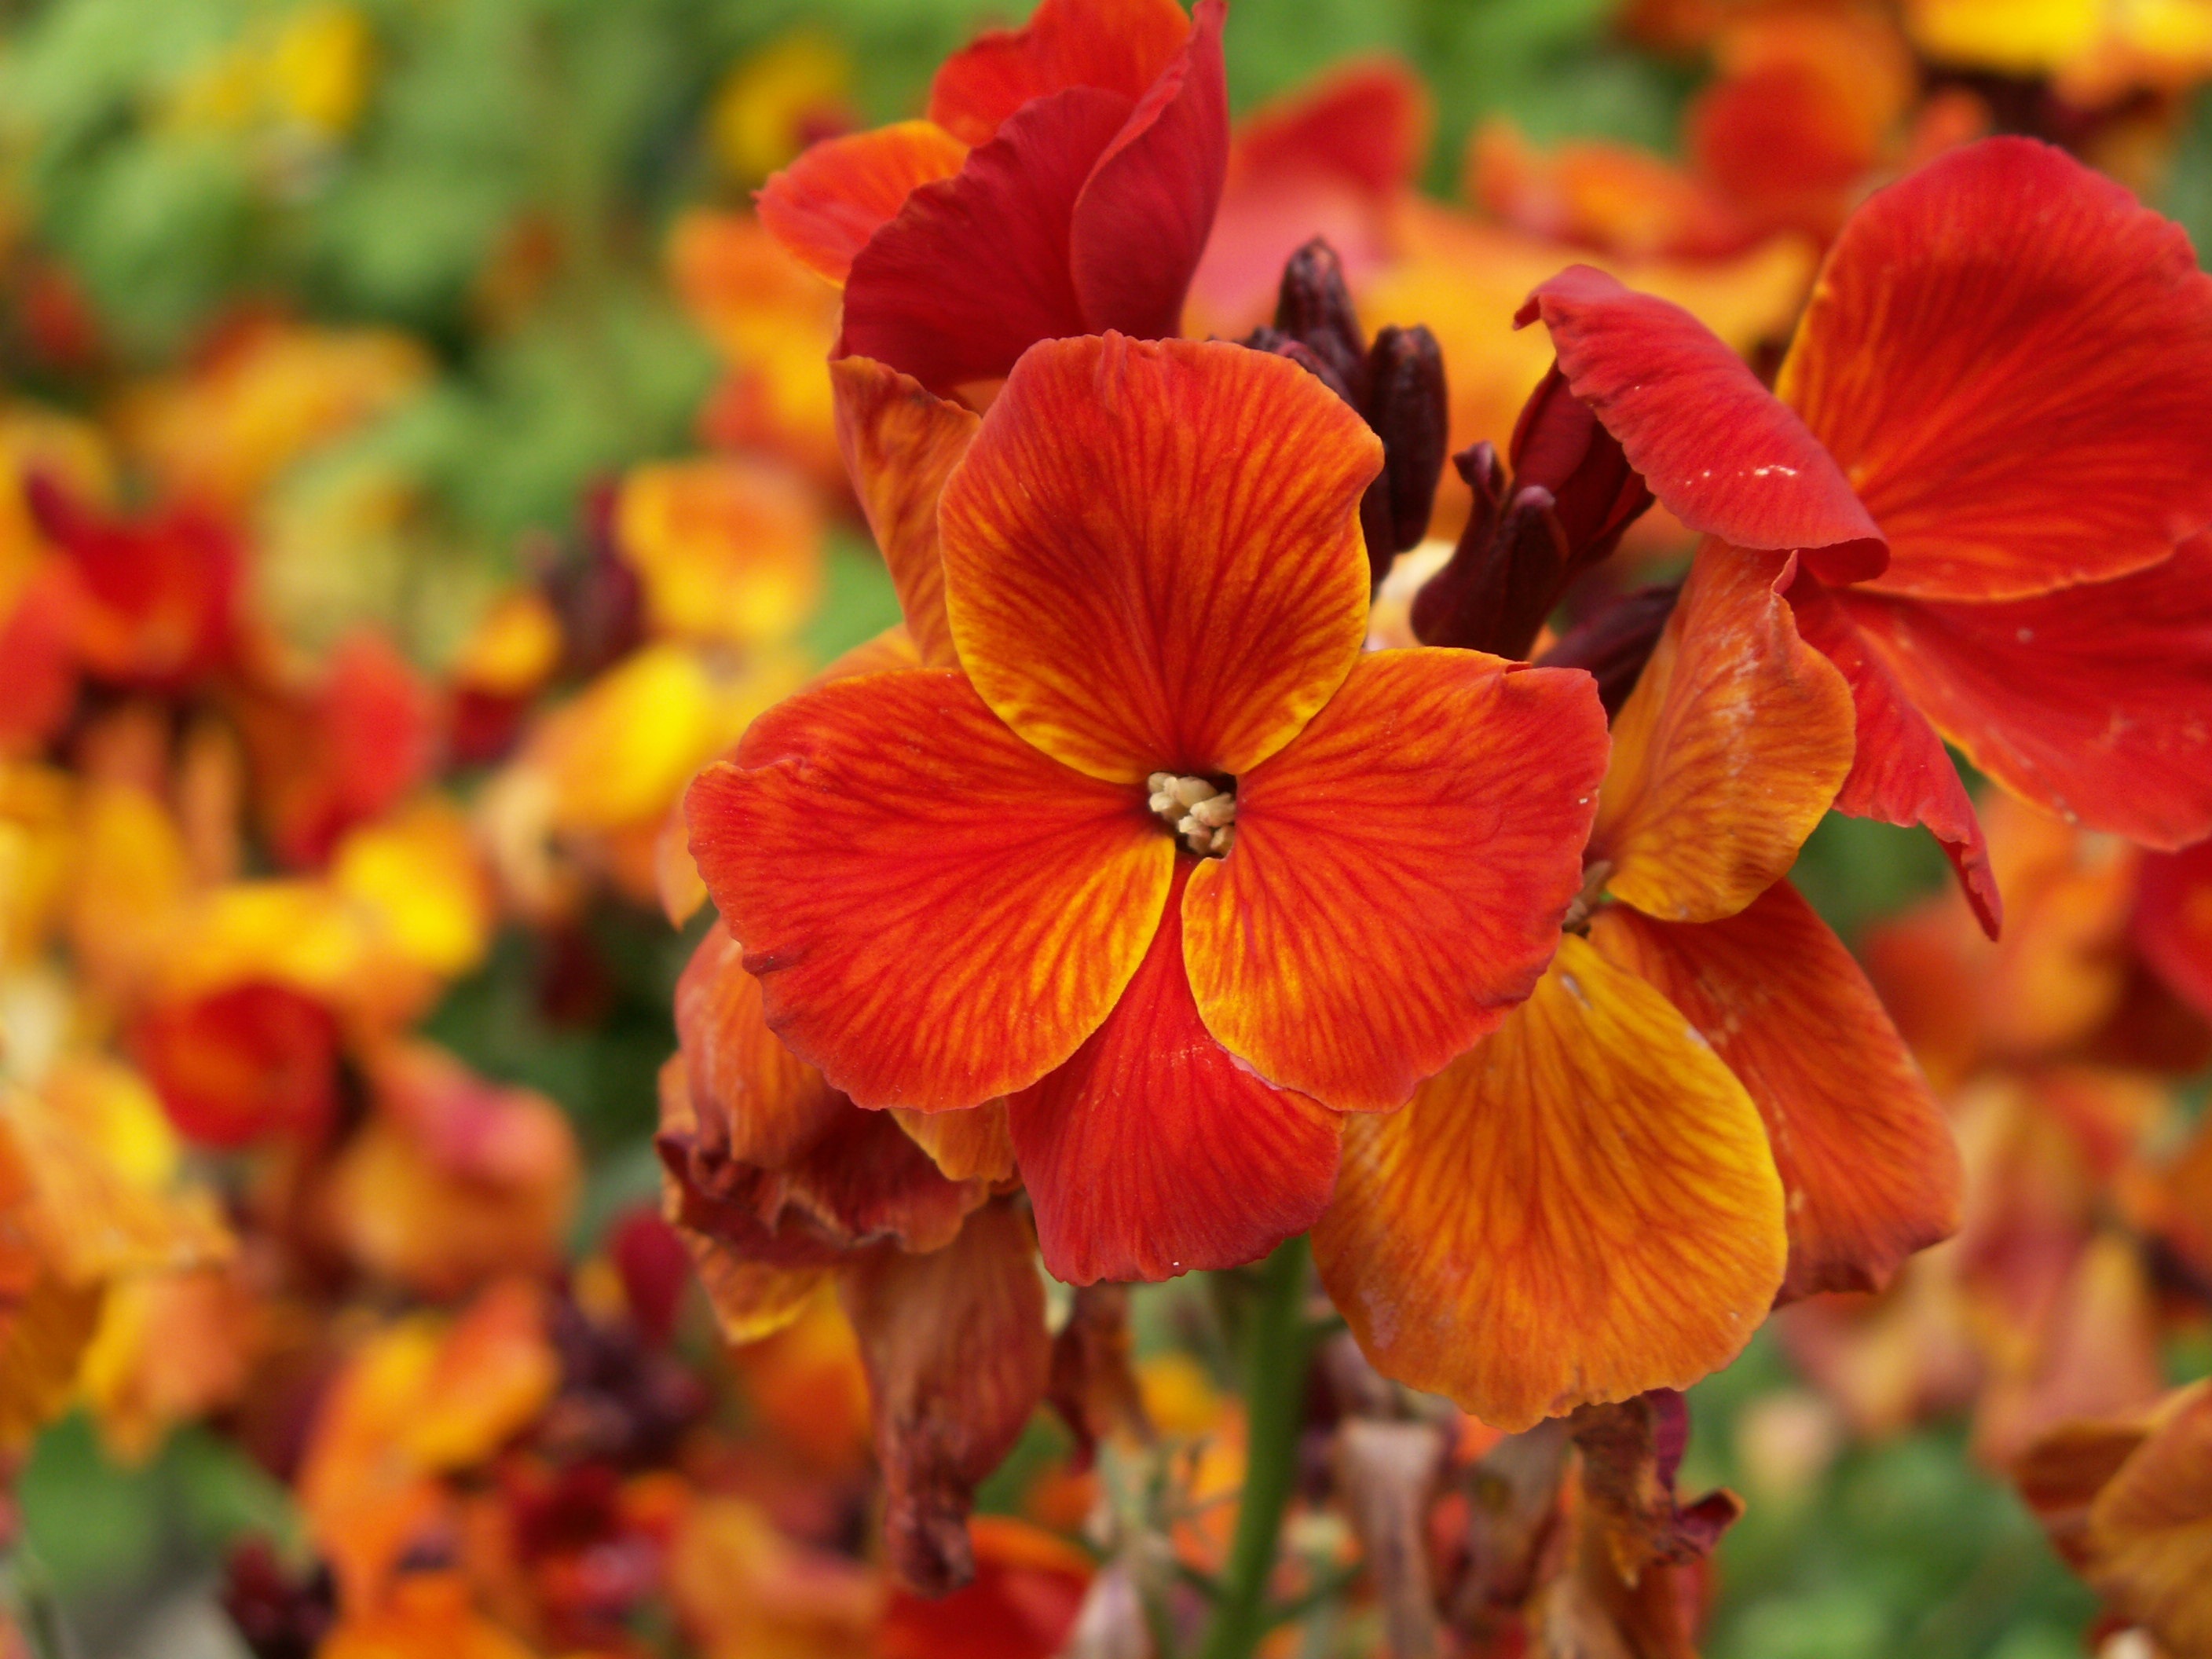
plant, leaf, flower, petal, summer, red, autumn, botany, yellow, flora, wildflower, macro photography, flowering plant, nasturtiums, orange petals, annual plant, land plant, violet family, canna family